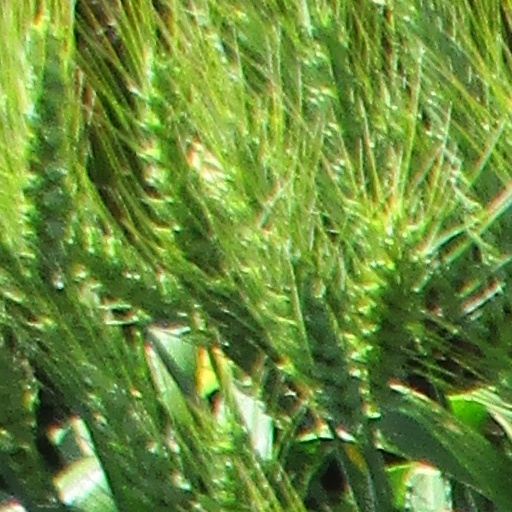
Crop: wheat